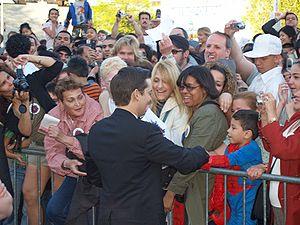
Spider-Man 3 est un film de super-héros américain réalisé par Sam Raimi, sorti en 2007. C'est le troisième opus de la franchise des films fondée sur les aventures de Spider-Man. Il conclut la trilogie entamée en 2002 avec Spider-Man et poursuivie en 2004 avec Spider-Man 2.